Holtkamp Organ Company

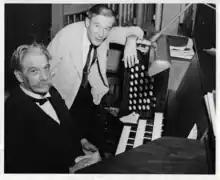

This evolution began with a small experimental organ on which Smith and Quimby played literature from the 17th and 18th centuries. This was followed by the designing of a Rückpositiv division for the E. M. Skinner organ at the Cleveland Museum of Art. This Rückpositiv was designed to be a foil to the Great, a secondary manual division of great color and transparency, which could compete with the Great through its position, brightness, and differing timbre. This Rückpositiv division contained the following attributes: the chest had a quick and responsive action, the voicing was transparent and colorful, and the pipework was exposed. These were the basic concepts with which Walter would work for the remainder of his career.